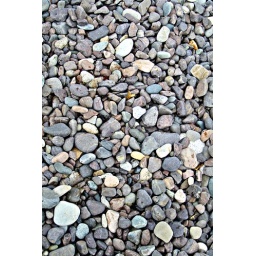
the entire beach is made up of these small rocks and pebbles, formed by glaciers and water over the millenia